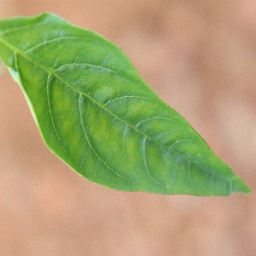
Label: healthy